Legacy game

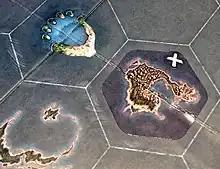
Two stickers - an island hex and a cross marker - added permanently to the board in a game of SeaFall. Such additions are prevalent in legacy-style games.

A legacy game is a variant of tabletop board games in which the game itself is designed, through various mechanics, to change permanently over the course of a series of sessions.